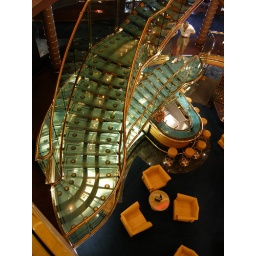
The Atrium's glass stairs. These are dangerous, so when the ship is in motion they are closed.